Tourism in India by state

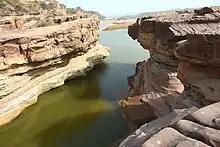
Kadiya Dhro in Rann of Kutch, Gujarat

Delhi is the capital union territory of India. A blend of ancient and modern, Delhi is a very popular tourist site. It is a metropolitan city comprising more than 10% of India's population. Old Delhi has been the capital of numerous empires that ruled India, which makes it rich in history. New Delhi, on the other hand, is a modern city designed by Edwin Lutyens and Herbert Baker. The various rulers left behind their trademark architectural styles. Delhi currently has many historic monuments and landmarks such as the Tughlaqabad fort, Qutub Minar, Purana Quila, Lodhi Gardens, Jama Masjid, Humayun's tomb, Red Fort, and Safdarjung's Tomb. Modern monuments include Jantar Mantar, India Gate, Rashtrapati Bhavan, Laxminarayan Temple, Lotus Temple, Lal Mandir and Akshardham Temple. New Delhi is famous for its British colonial architecture, wide roads, and tree-lined boulevards. Delhi is home to numerous political landmarks, national museums, Islamic shrines, Hindu temples, green parks, and trendy malls.